Li Zhensheng (photojournalist)

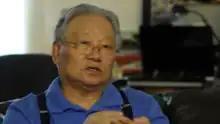
Li Zhensheng

Li Zhensheng (22 September 1940 – June 2020) was a Chinese photojournalist who captured important images from the Cultural Revolution.